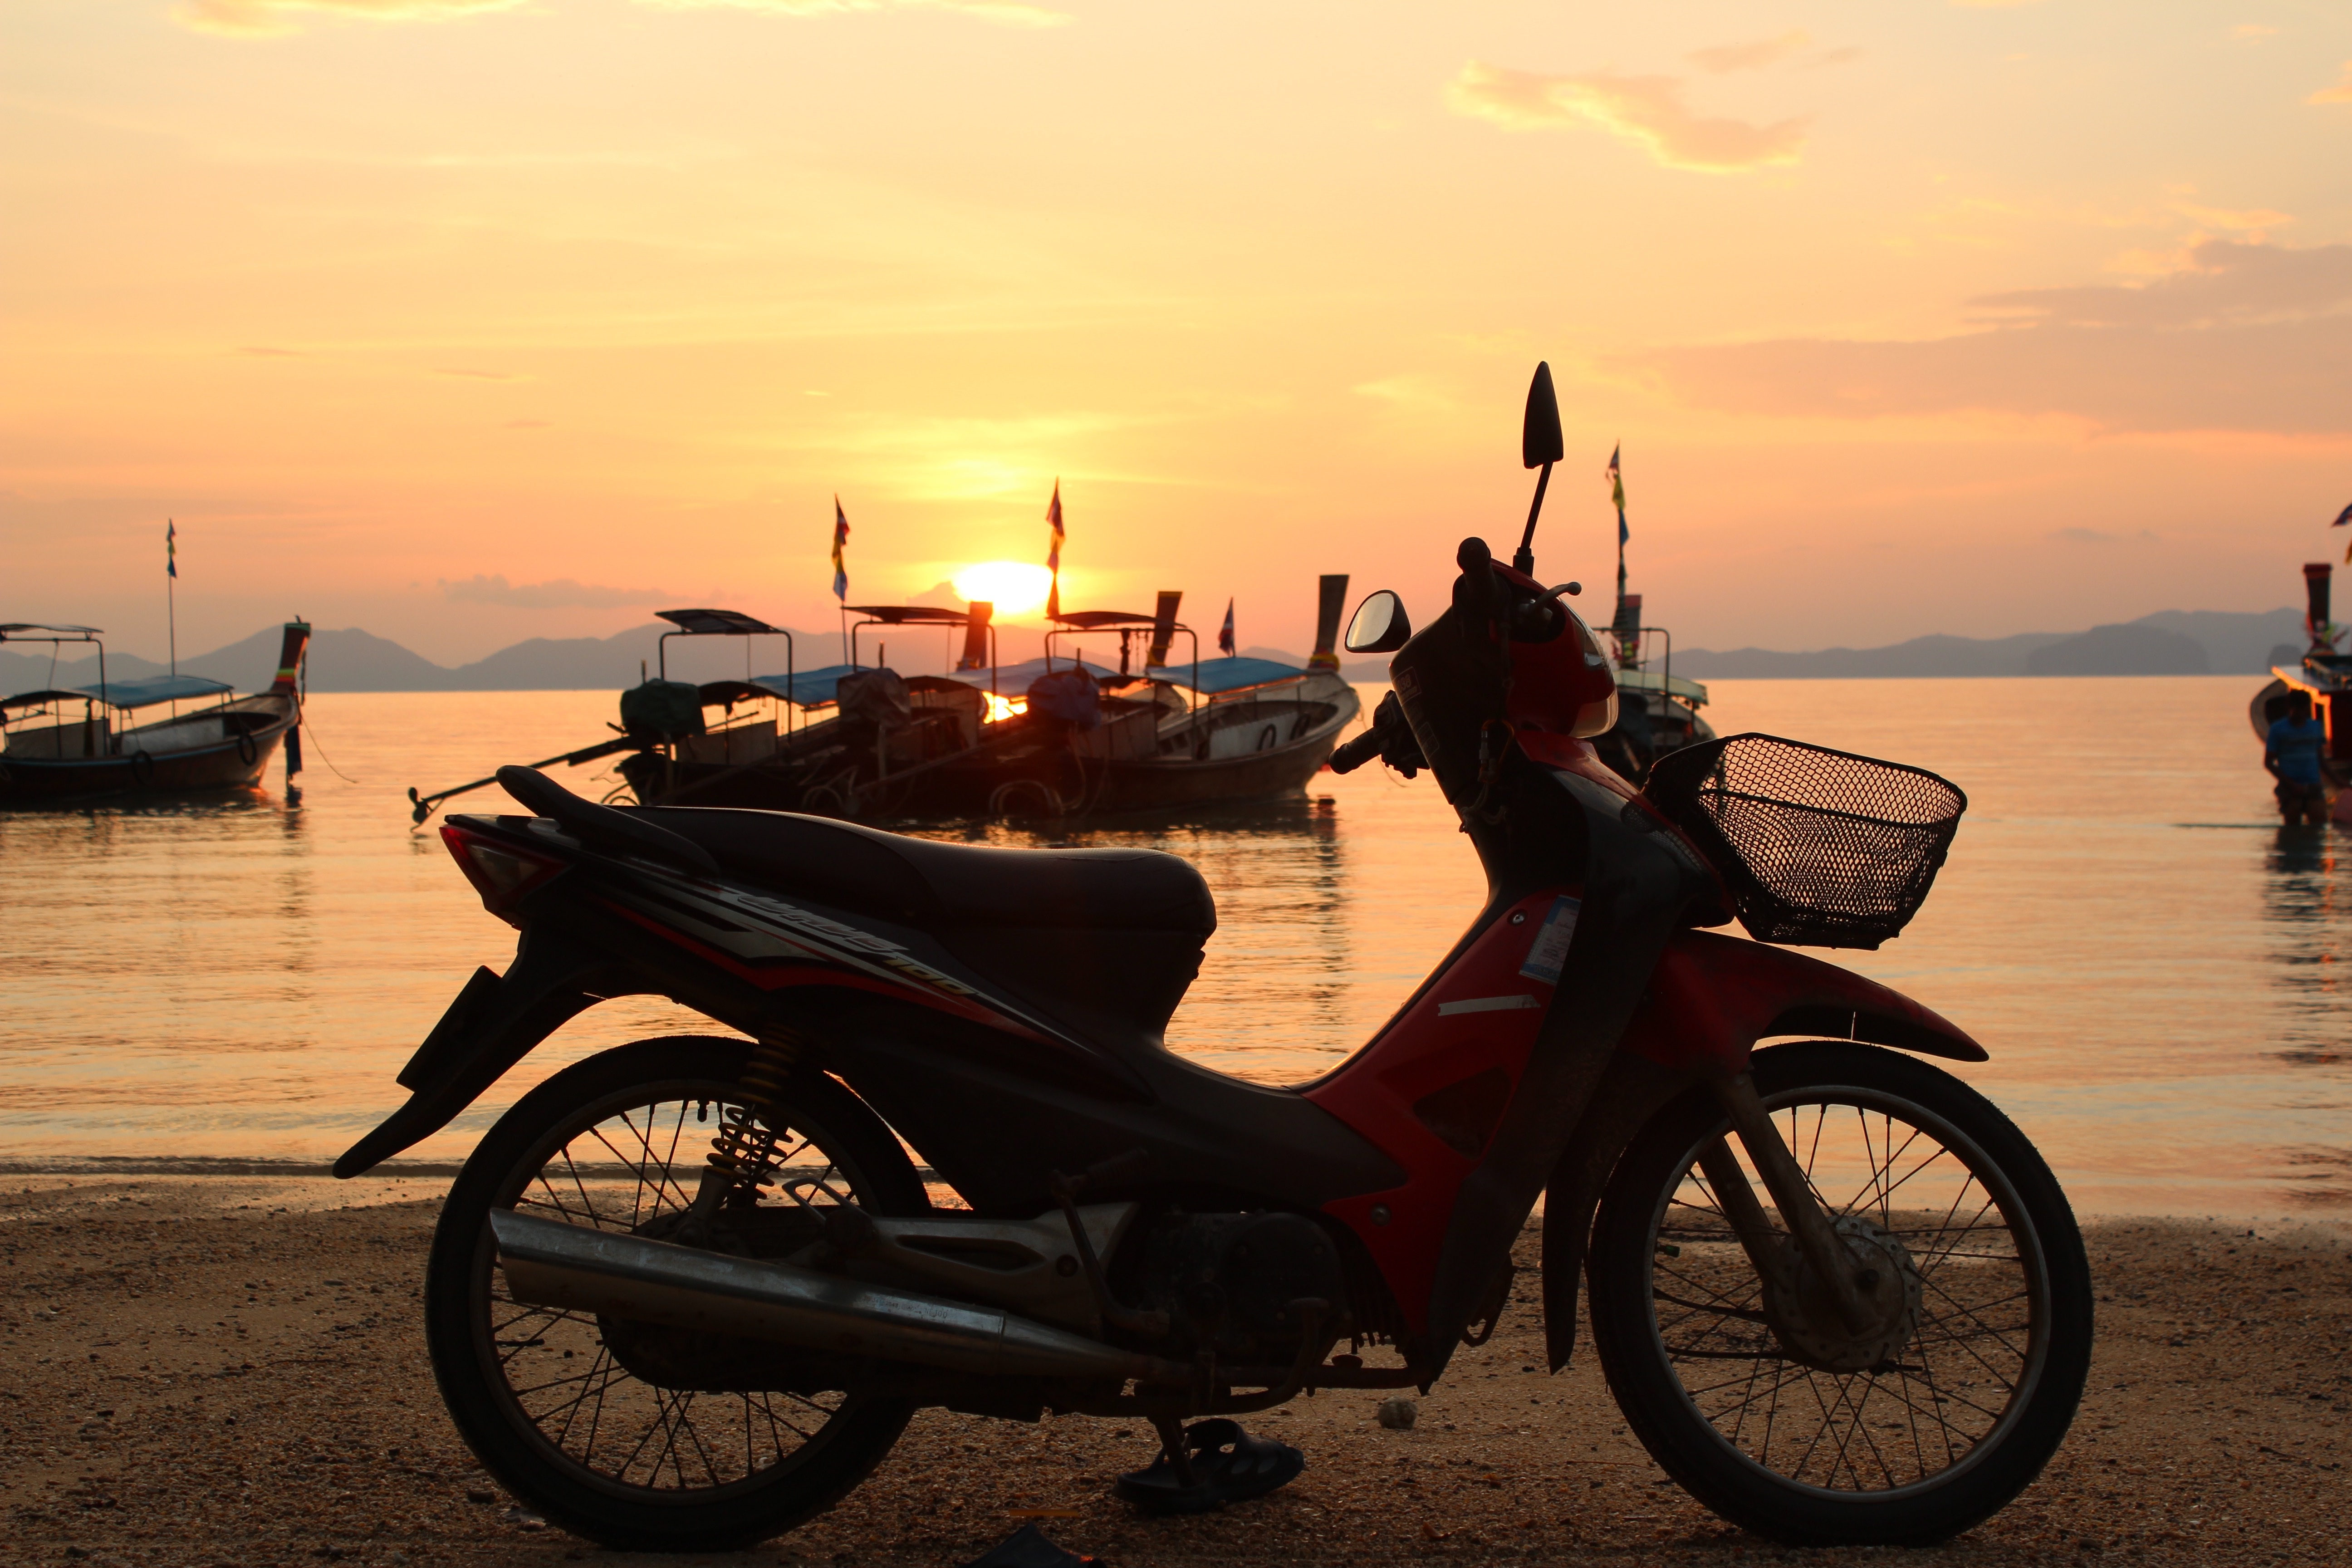
beach, sunset, bicycle, evening, vehicle, motorcycle, moped, roller, foreground